Inequity aversion in animals

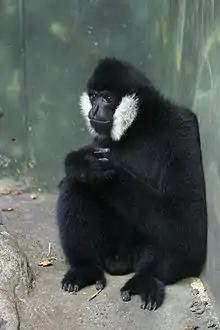
White-cheeked gibbon

Gibbons live in small groups, two parents with their offspring, and do not cooperate with non-kin. Feller tested two white-cheeked gibbons ("Nomascus leucogenys") in a target-holding experimental paradigm, predicting that they would not respond negatively to receiving inferior rewards than their partner. Indeed, there was no significant difference with the control conditions, although one of the two gibbons did refuse more than in the equity conditions, both in the case where rewards differed in quality and in the case where they differed in quantity. Feller did not find any contrast effect for gibbons.